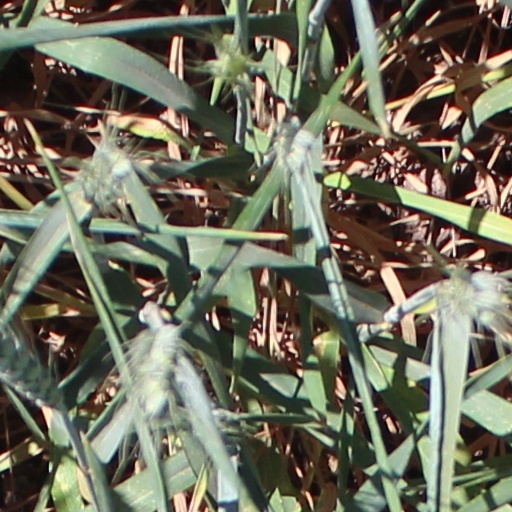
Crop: wheat